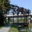
Label: bridge